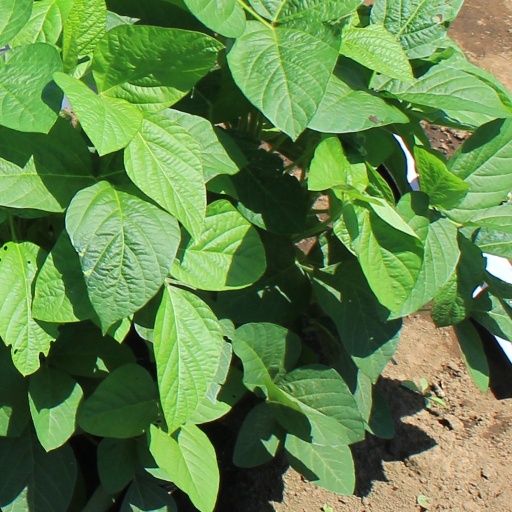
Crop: soybean